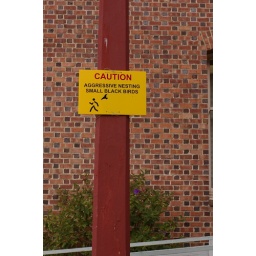
These signs are all over the courtyard at SFGH. I guess the little birds are really serious!